RNA

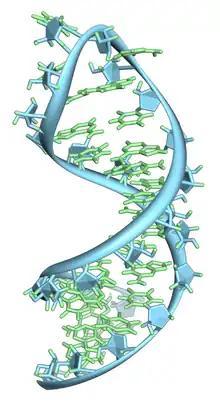
A hairpin loop from a pre-mRNA. Highlighted are the nucleobases (green) and the ribose-phosphate backbone (blue). This is a single strand of RNA that folds back upon itself.

Ribonucleic acid (RNA) is a polymeric molecule that is essential for most biological functions, either by performing the function itself (non-coding RNA) or by forming a template for the production of proteins (messenger RNA). RNA and deoxyribonucleic acid (DNA) are nucleic acids. The nucleic acids constitute one of the four major macromolecules essential for all known forms of life. RNA is assembled as a chain of nucleotides. Cellular organisms use messenger RNA (mRNA) to convey genetic information (using the nitrogenous bases of guanine, uracil, adenine, and cytosine, denoted by the letters G, U, A, and C) that directs synthesis of specific proteins. Many viruses encode their genetic information using an RNA genome.